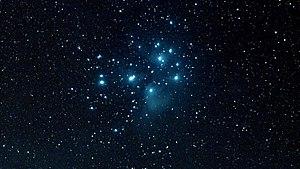
L'Observatoire de La Cañada est un observatoire astronomique amateur situé à Ávila, en Espagne. Il s'agit d'un établissement privé qui appartient à Juan Lacruz, sa principale activité consiste à suivre les objets géocroiseurs, astéroïdes ou comètes.